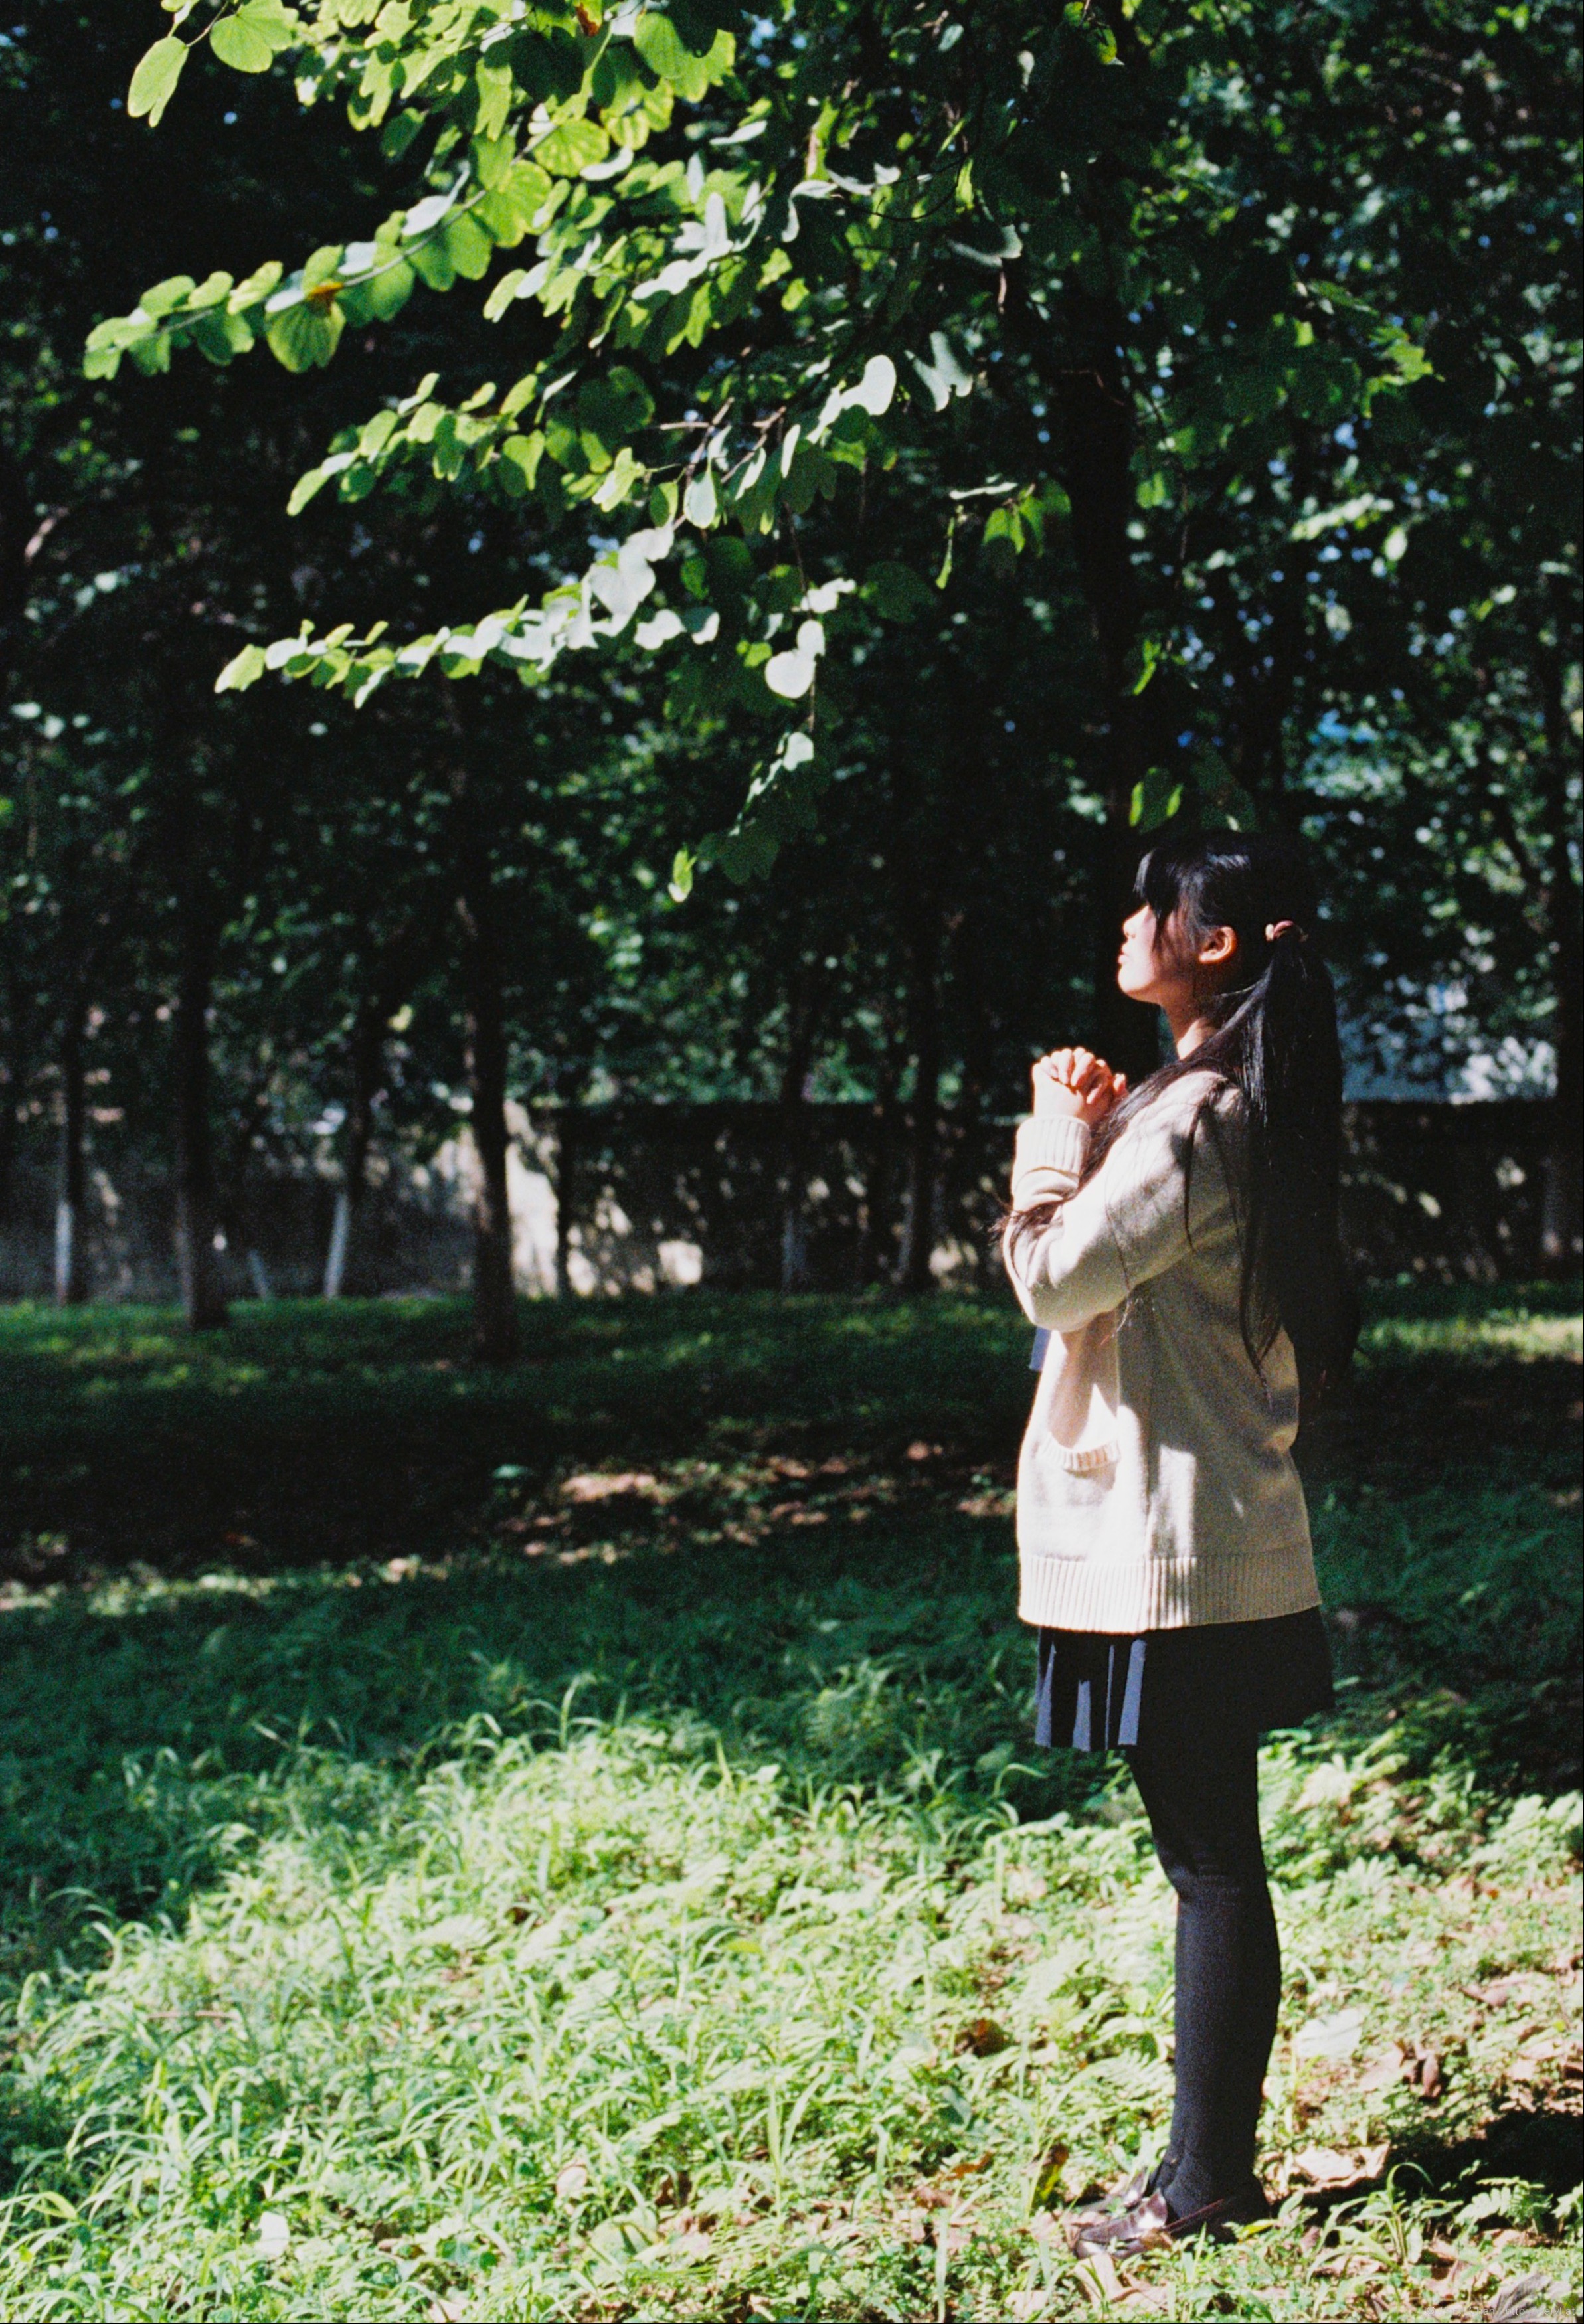
tree, forest, girl, vintage, sunlight, flower, cute, film, analog, fujifilm, green, chinese, autumn, shadow, nikon, sunny, lights, 50mm, dress, uniform, canton, skirt, nikkor, 800, woodland, china, nikonf3, outfit, guangzhou, xtra, interaction